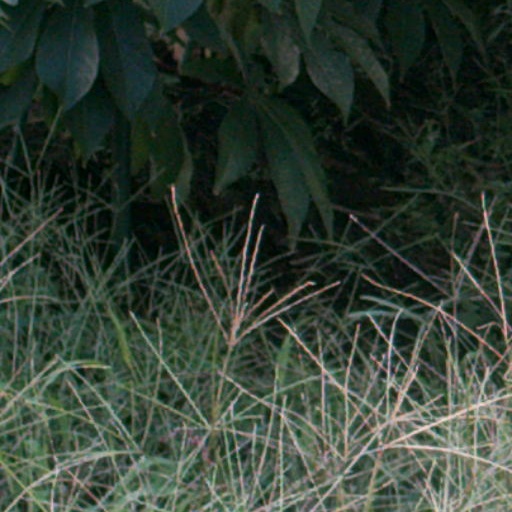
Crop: cassava